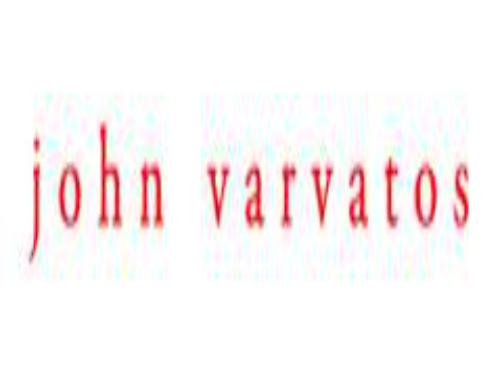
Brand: John Varvatos
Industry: Clothes